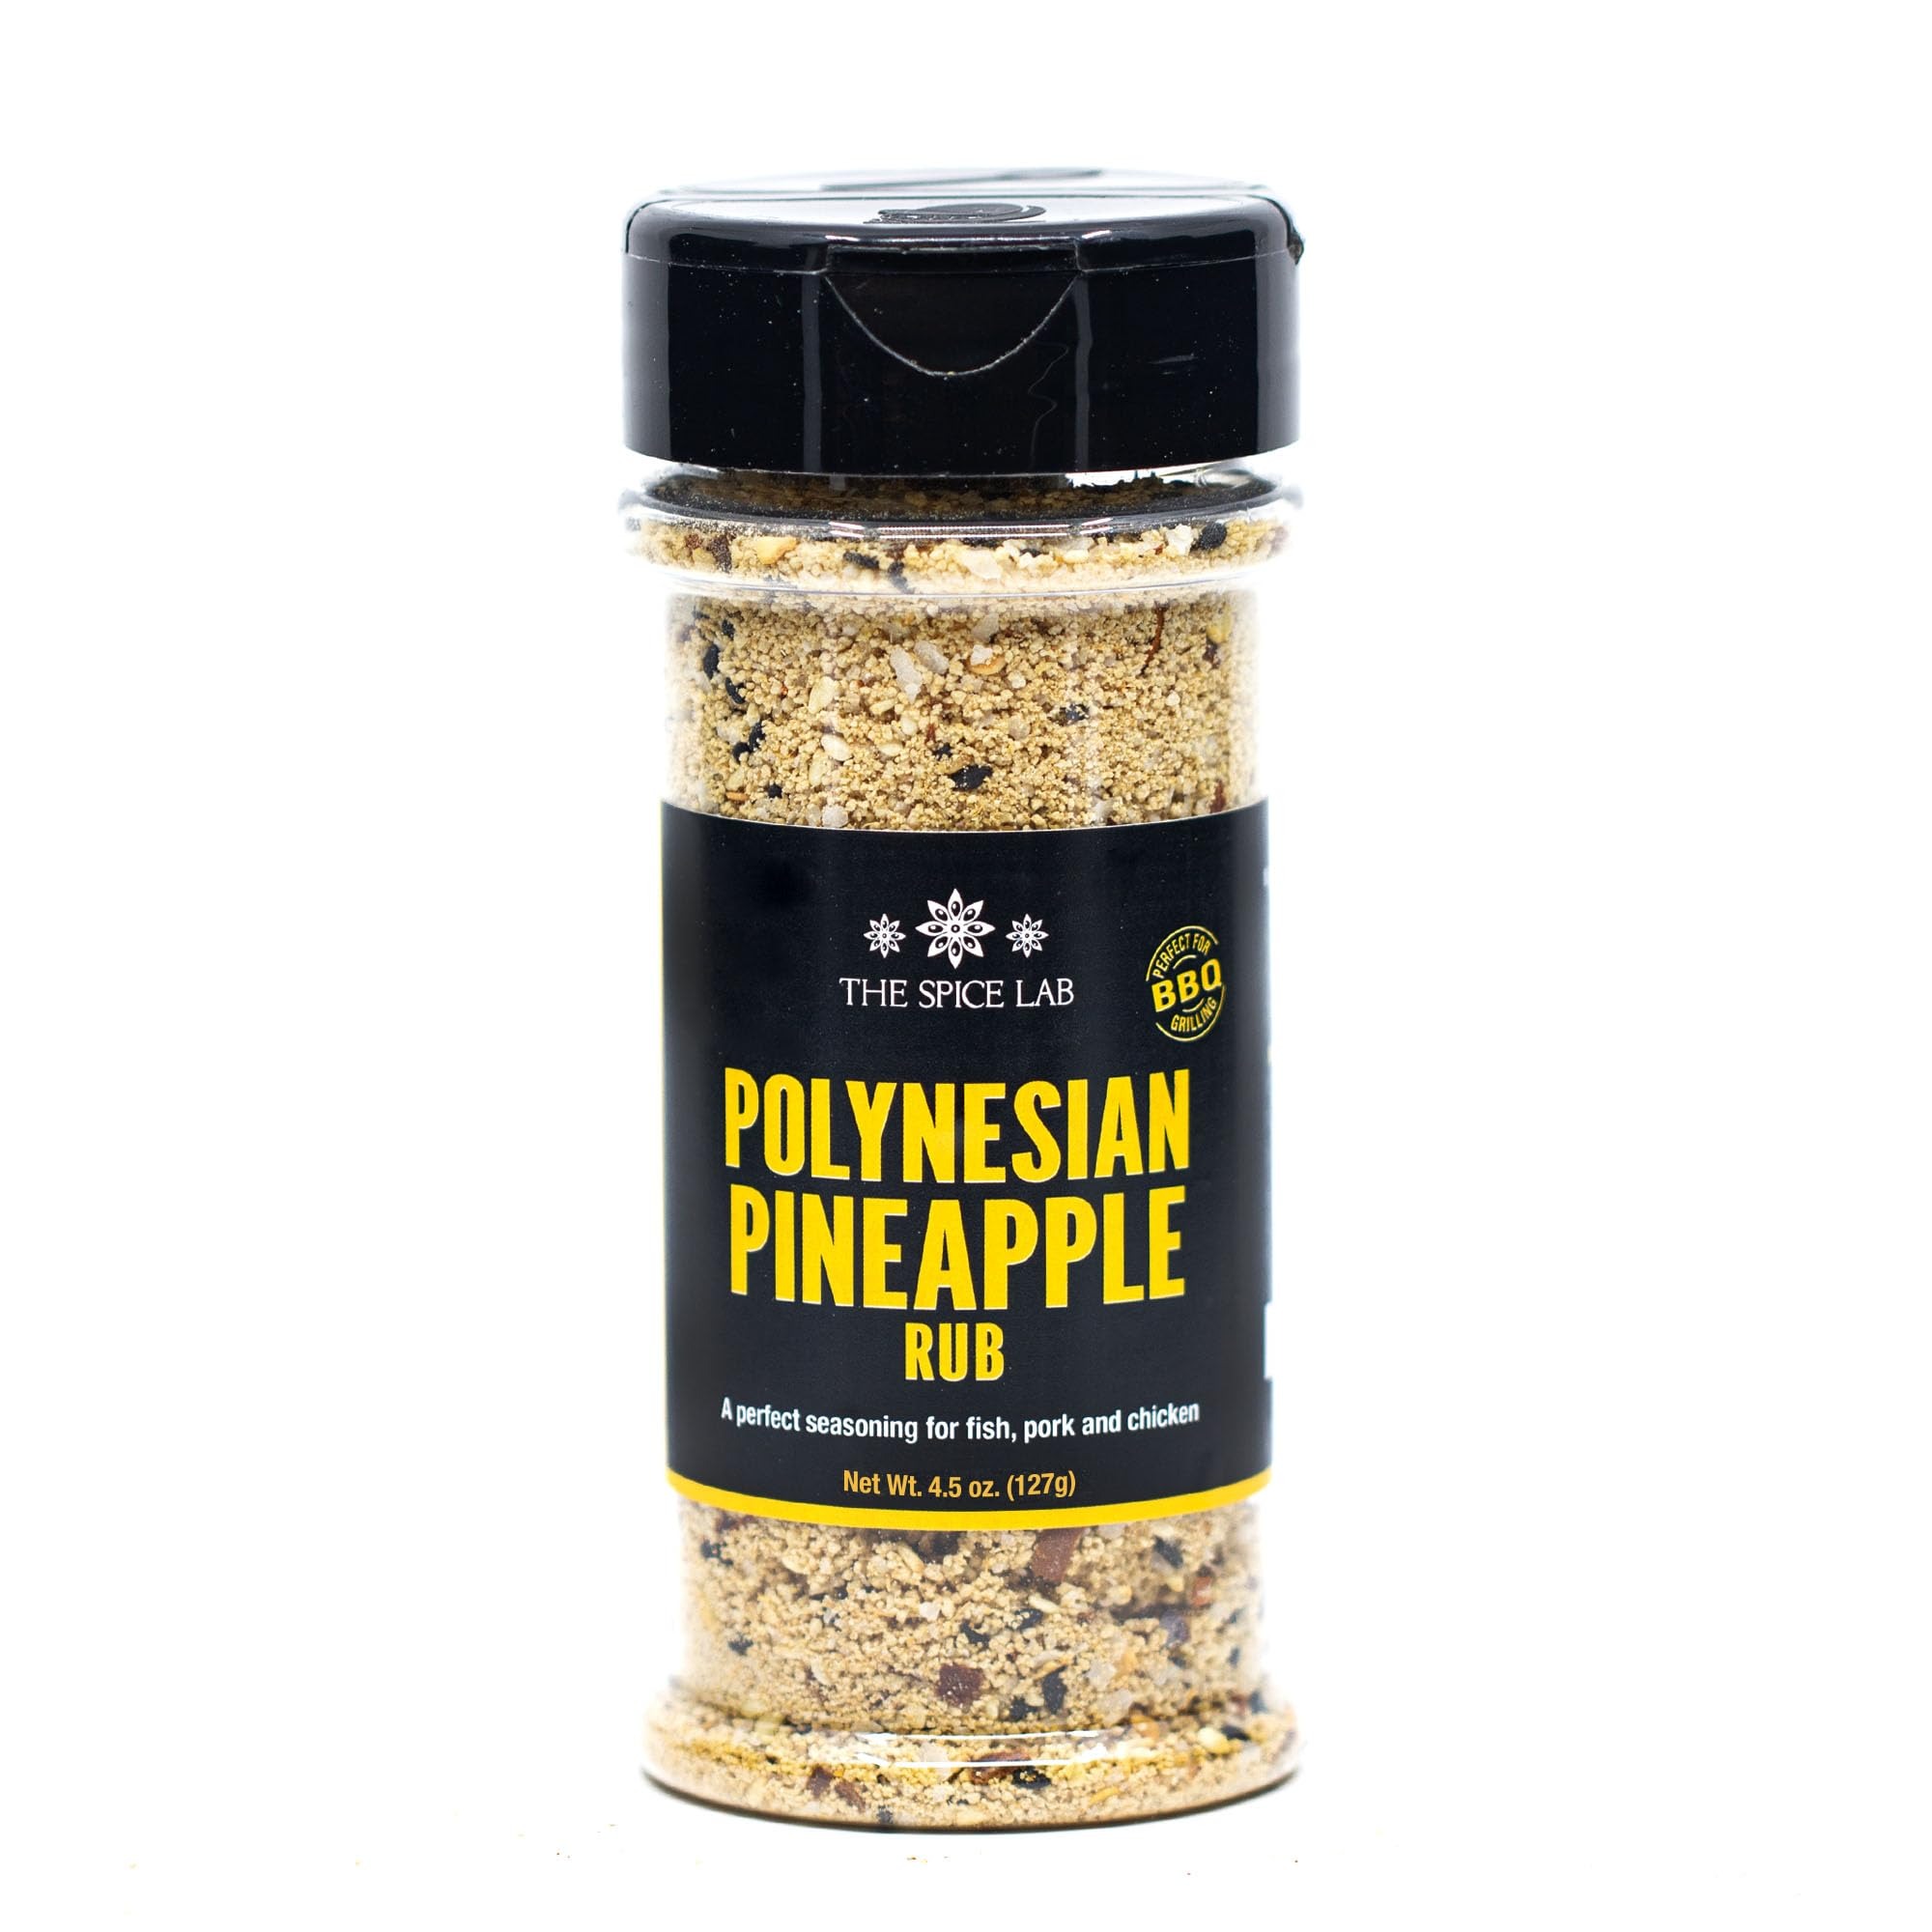
Item Name: The Spice Lab Polynesian Pineapple Rub - Sweet & Savory Teriyaki seasoning - Pineapple Seasoning With Honey & enhanced with soy sauce a Gourmet Flavor Explosion - Hawaiian seasoning, Kosher, Non-GMO
Bullet Point 1: SWEET SALMON RUB: Experience irresistible fish seasonings and rubs of sweet and savory flavors with our pineapple seasoning sweetened with brown sugar, honey, and pineapple, and enhanced with soy sauce, ginger, and sesame for a nutty and savory finish, this unique blend promises to elevate your dishes to gourmet levels.
Bullet Point 2: NOT JUST FOR HAWAIIAN SHRIMP: The polynesian pineapple rub is perfect for ribs, chicken, and brisket, and it also works wonders on a side of salmon before roasting try it with chicken wings tossed in the blend, dredge in potato starch, and cook in the air fryer for a crispy delight, this blend is equally great for enhancing vegetable stir-fries or for dry seasoning tofu before baking. The possibilities are endless with this gourmet seasoning.
Bullet Point 3: ALL NATURAL ISLAND STIR FRY SEASONING : granulated brown sugar, hudson valley salt, granulated honey (cane sugar & honey), pineapple juice ((maltodextrin, pineapple juice concentrate, citric acid), natural flavor)), sesame seeds, garlic, vegetable fiber to prevent caking, ground ginger, red chili flakes, dehydrated soy sauce ((wheat, soybeans, salt), thickener (maltodextrin)), citric acid
Bullet Point 4: VERSATILE CULINARY COMPANION: Transform your meals with the exotic flavors of our hawaiian spices. Whether you're grilling, roasting, air frying, or baking, this all-in-one seasoning will elevate your dishes to gourmet levels. Perfect for meats, seafood, and vegetables, it's the secret ingredient that turns everyday cooking into a culinary adventure. Don't miss out on making your meals unforgettable—add this versatile pork seasoning to your kitchen now!
Bullet Point 5: THE SPICE LAB VALUES: Quality and well-being infused in every pinch. crafted in our USA SQF-certified facility, our all-natural teriyaki salmon is Kosher, non-GMO, and gluten-free. prioritizing health, curated without additives. savor the authenticity of rib rub seasoning
Product Description: The Spice Lab Polynesian Pineapple Rub is a sweet and savory Hawaiian BBQ seasoning that transports you straight to the Hawaiian islands. This Asian-inspired rub perfectly blends the sweetness of brown sugar, honey, and pineapple juice with the salty notes of soy sauce, ginger, and sesame seeds. The result is a smooth and flavorful finish that promises to elevate your dishes to gourmet levels. It's not just for Hawaiian shrimp; this versatile Polynesian pineapple rub is ideal for ribs, chicken, and brisket. It also works wonders on a side of salmon before roasting, or try it with chicken wings tossed in the blend, dredged in potato starch, and cooked in the air fryer for a crispy delight. From vegetable stir-fries to dry-seasoned tofu, the culinary possibilities are endless with this gourmet seasoning. Crafted with the highest quality ingredients, this rub includes granulated brown sugar, Hudson Valley salt, granulated honey, pineapple juice, sesame seeds, garlic, vegetable fiber, ground ginger, and red chili flakes. With a touch of dehydrated soy sauce, gluten-free thickener, and no additives, each pinch is a testament to purity and authentic flavor. Transform your meals with the exotic flavors of our pineapple spices. Whether you're grilling, roasting, air frying, or baking, this all-in-one seasoning will elevate your dishes to gourmet levels. Perfect for meats, seafood, and vegetables, it's the secret ingredient that turns everyday cooking into a culinary adventure. Don't miss out on making your meals unforgettable—add this versatile pork seasoning to your kitchen now. With quality and well-being in every pinch, our Hawaiian rub, crafted in our SQF-certified facility in the USA, is Kosher, non-GMO, and gluten-free. Prioritizing health, it's curated without additives. Savor the authenticity of our rib rub seasoning and enjoy an authentic and memorable culinary experience with The Spice Lab Polynesian Pineapple Rub.
Value: 4.5
Unit: Ounce

Price: 4.49